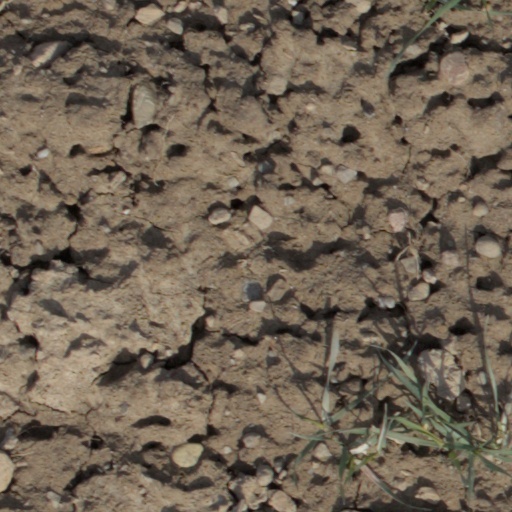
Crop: wheat